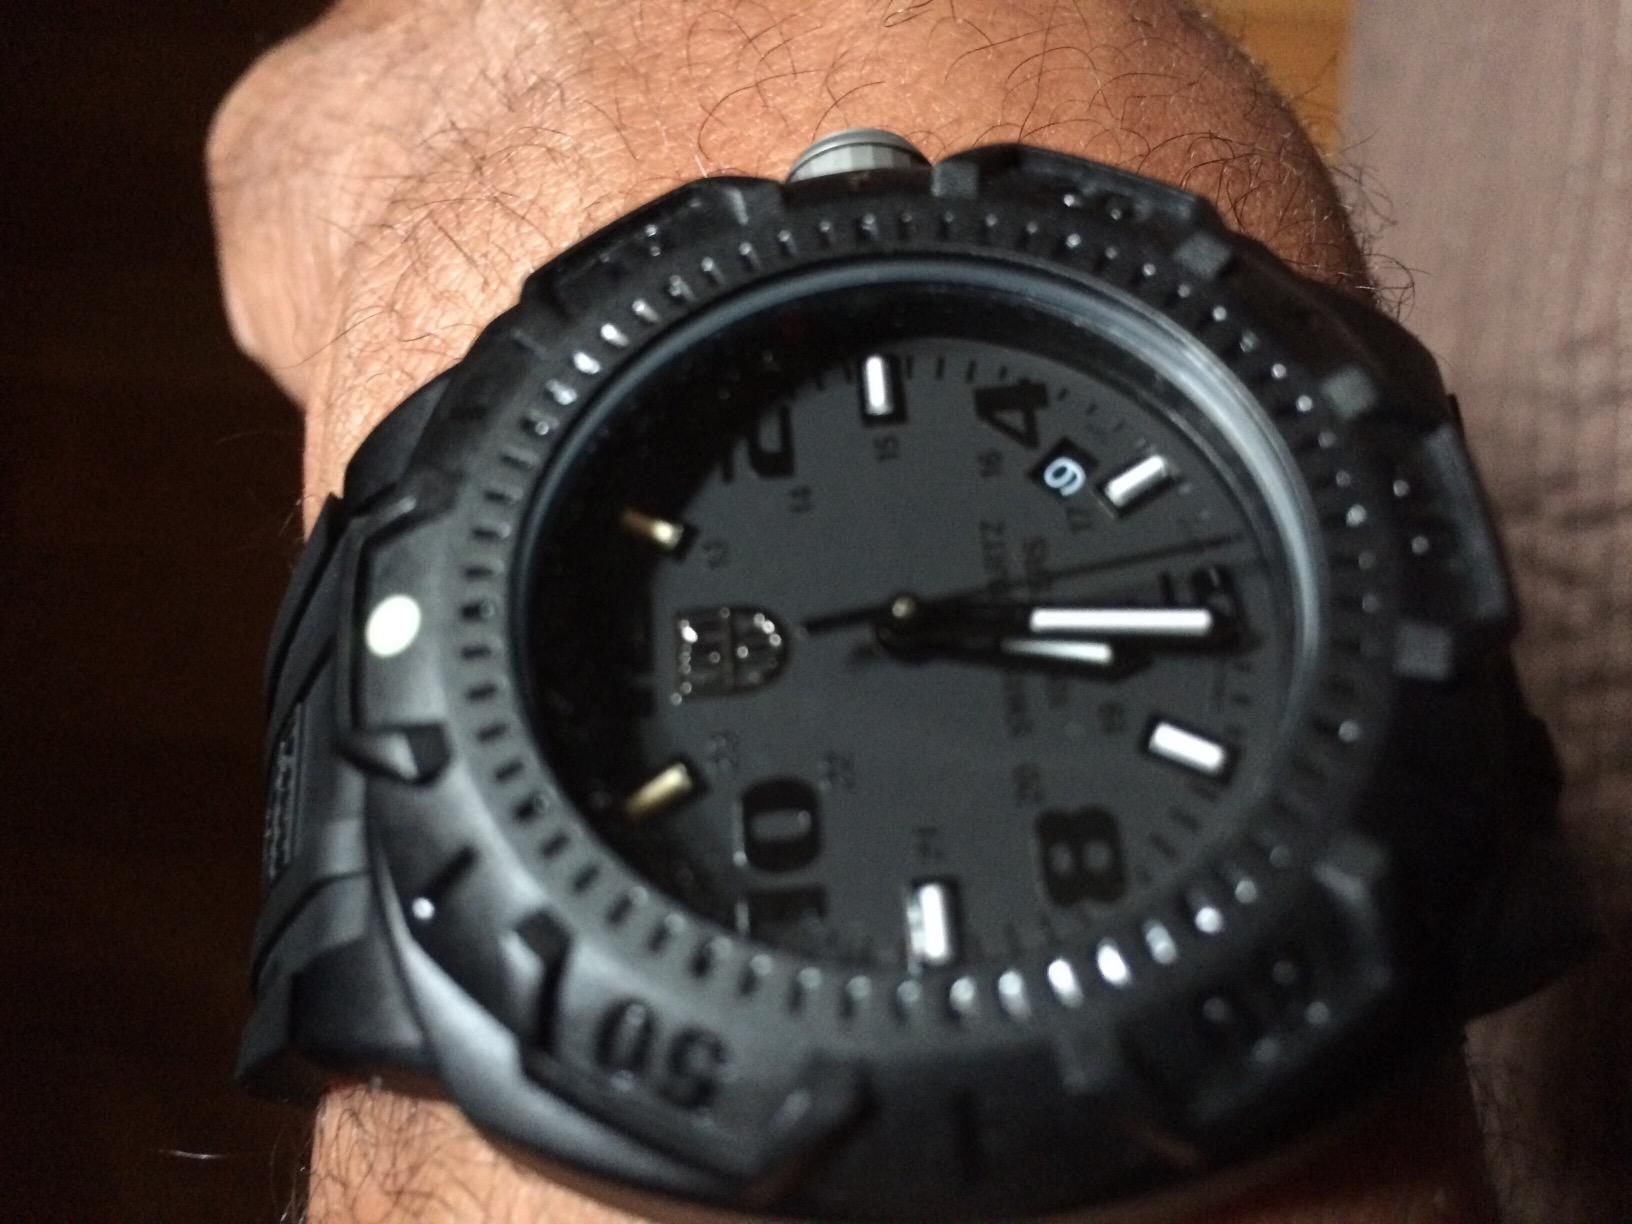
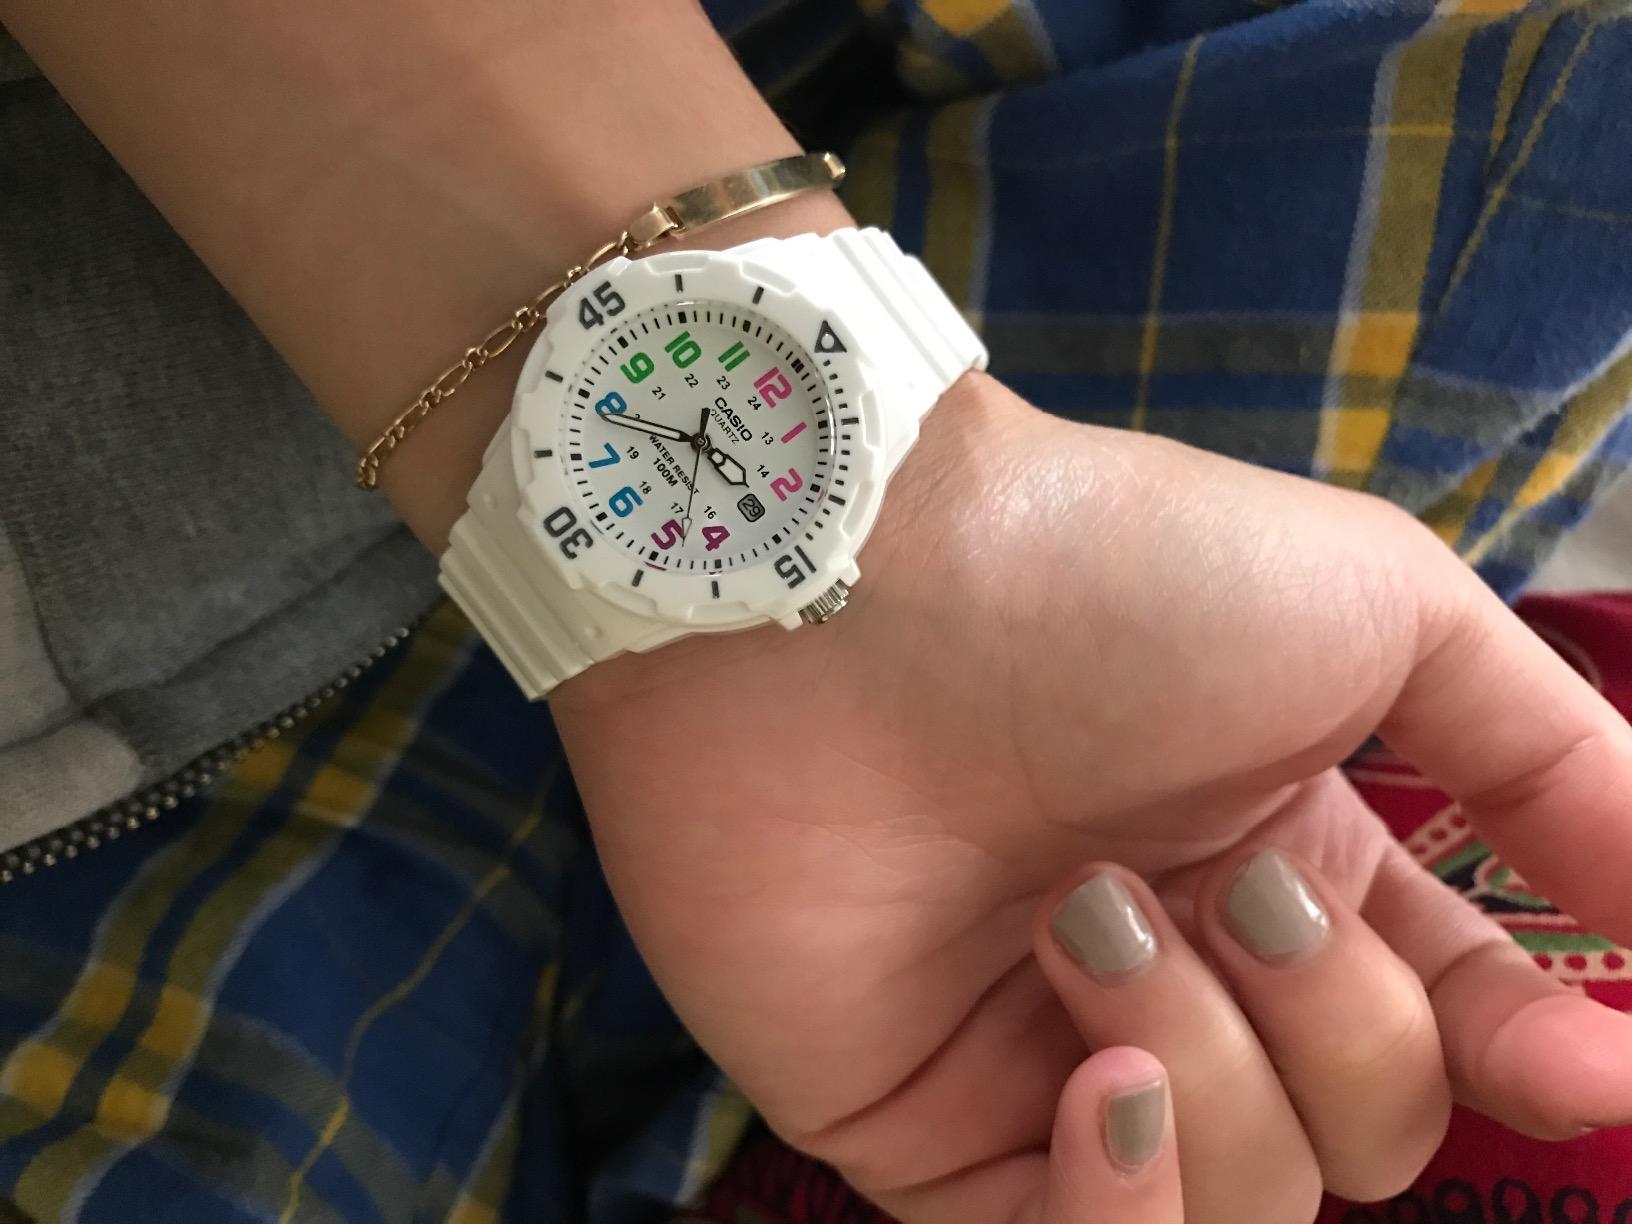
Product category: accessories_watch
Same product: no